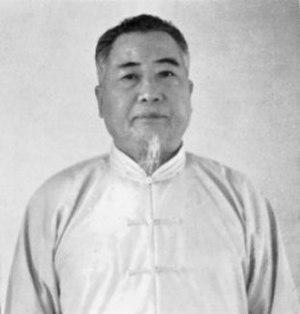
Zhang Zuyao, est un maître d'arts martiaux chinois né le 14 juin 1918 à Peixan et mort le 7 février 1992 à Taipei. Il enseigna notamment le meihuaquan et le taijiquan.